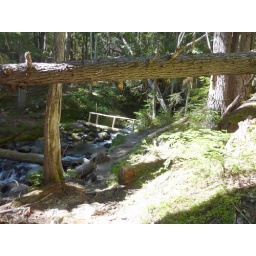
Foot bridge over Grand Creek. Stopped here for food and water break,